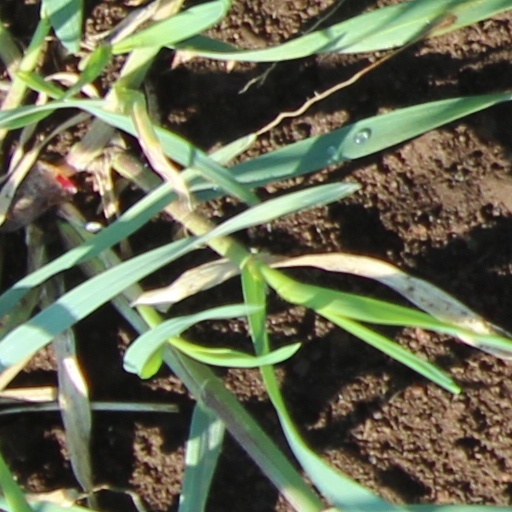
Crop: wheat